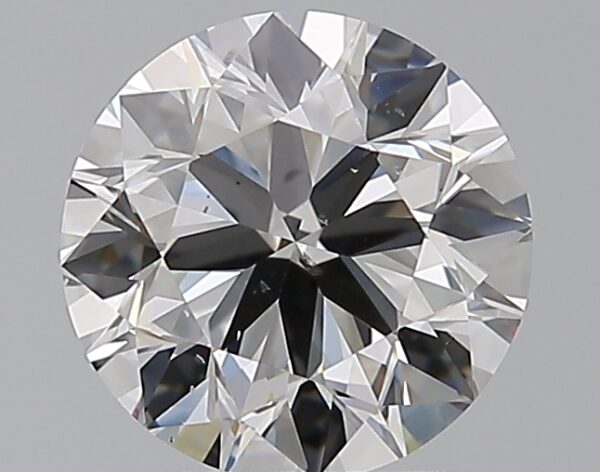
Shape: round
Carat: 2
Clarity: SI1
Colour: E
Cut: VG
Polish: EX
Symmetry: GD
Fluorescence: N
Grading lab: GIA
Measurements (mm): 7.9 x 7.93 x 5